Death Race: Beyond Anarchy

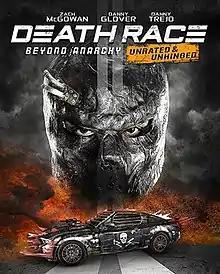
DVD cover

Death Race: Beyond Anarchy is a 2018 American science fiction action film directed by Don Michael Paul. It is the fourth and final film in the "Death Race" remake series and a direct sequel to the 2008 film "Death Race". The film was released on DVD and digitally on October 2, 2018.